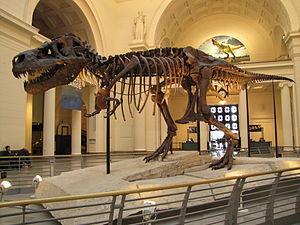
Les Théropodes, forment un clade de tétrapodes bipèdes comprenant la quasi-totalité des grands dinosaures carnassiers et l'unique clade actuel des oiseaux.